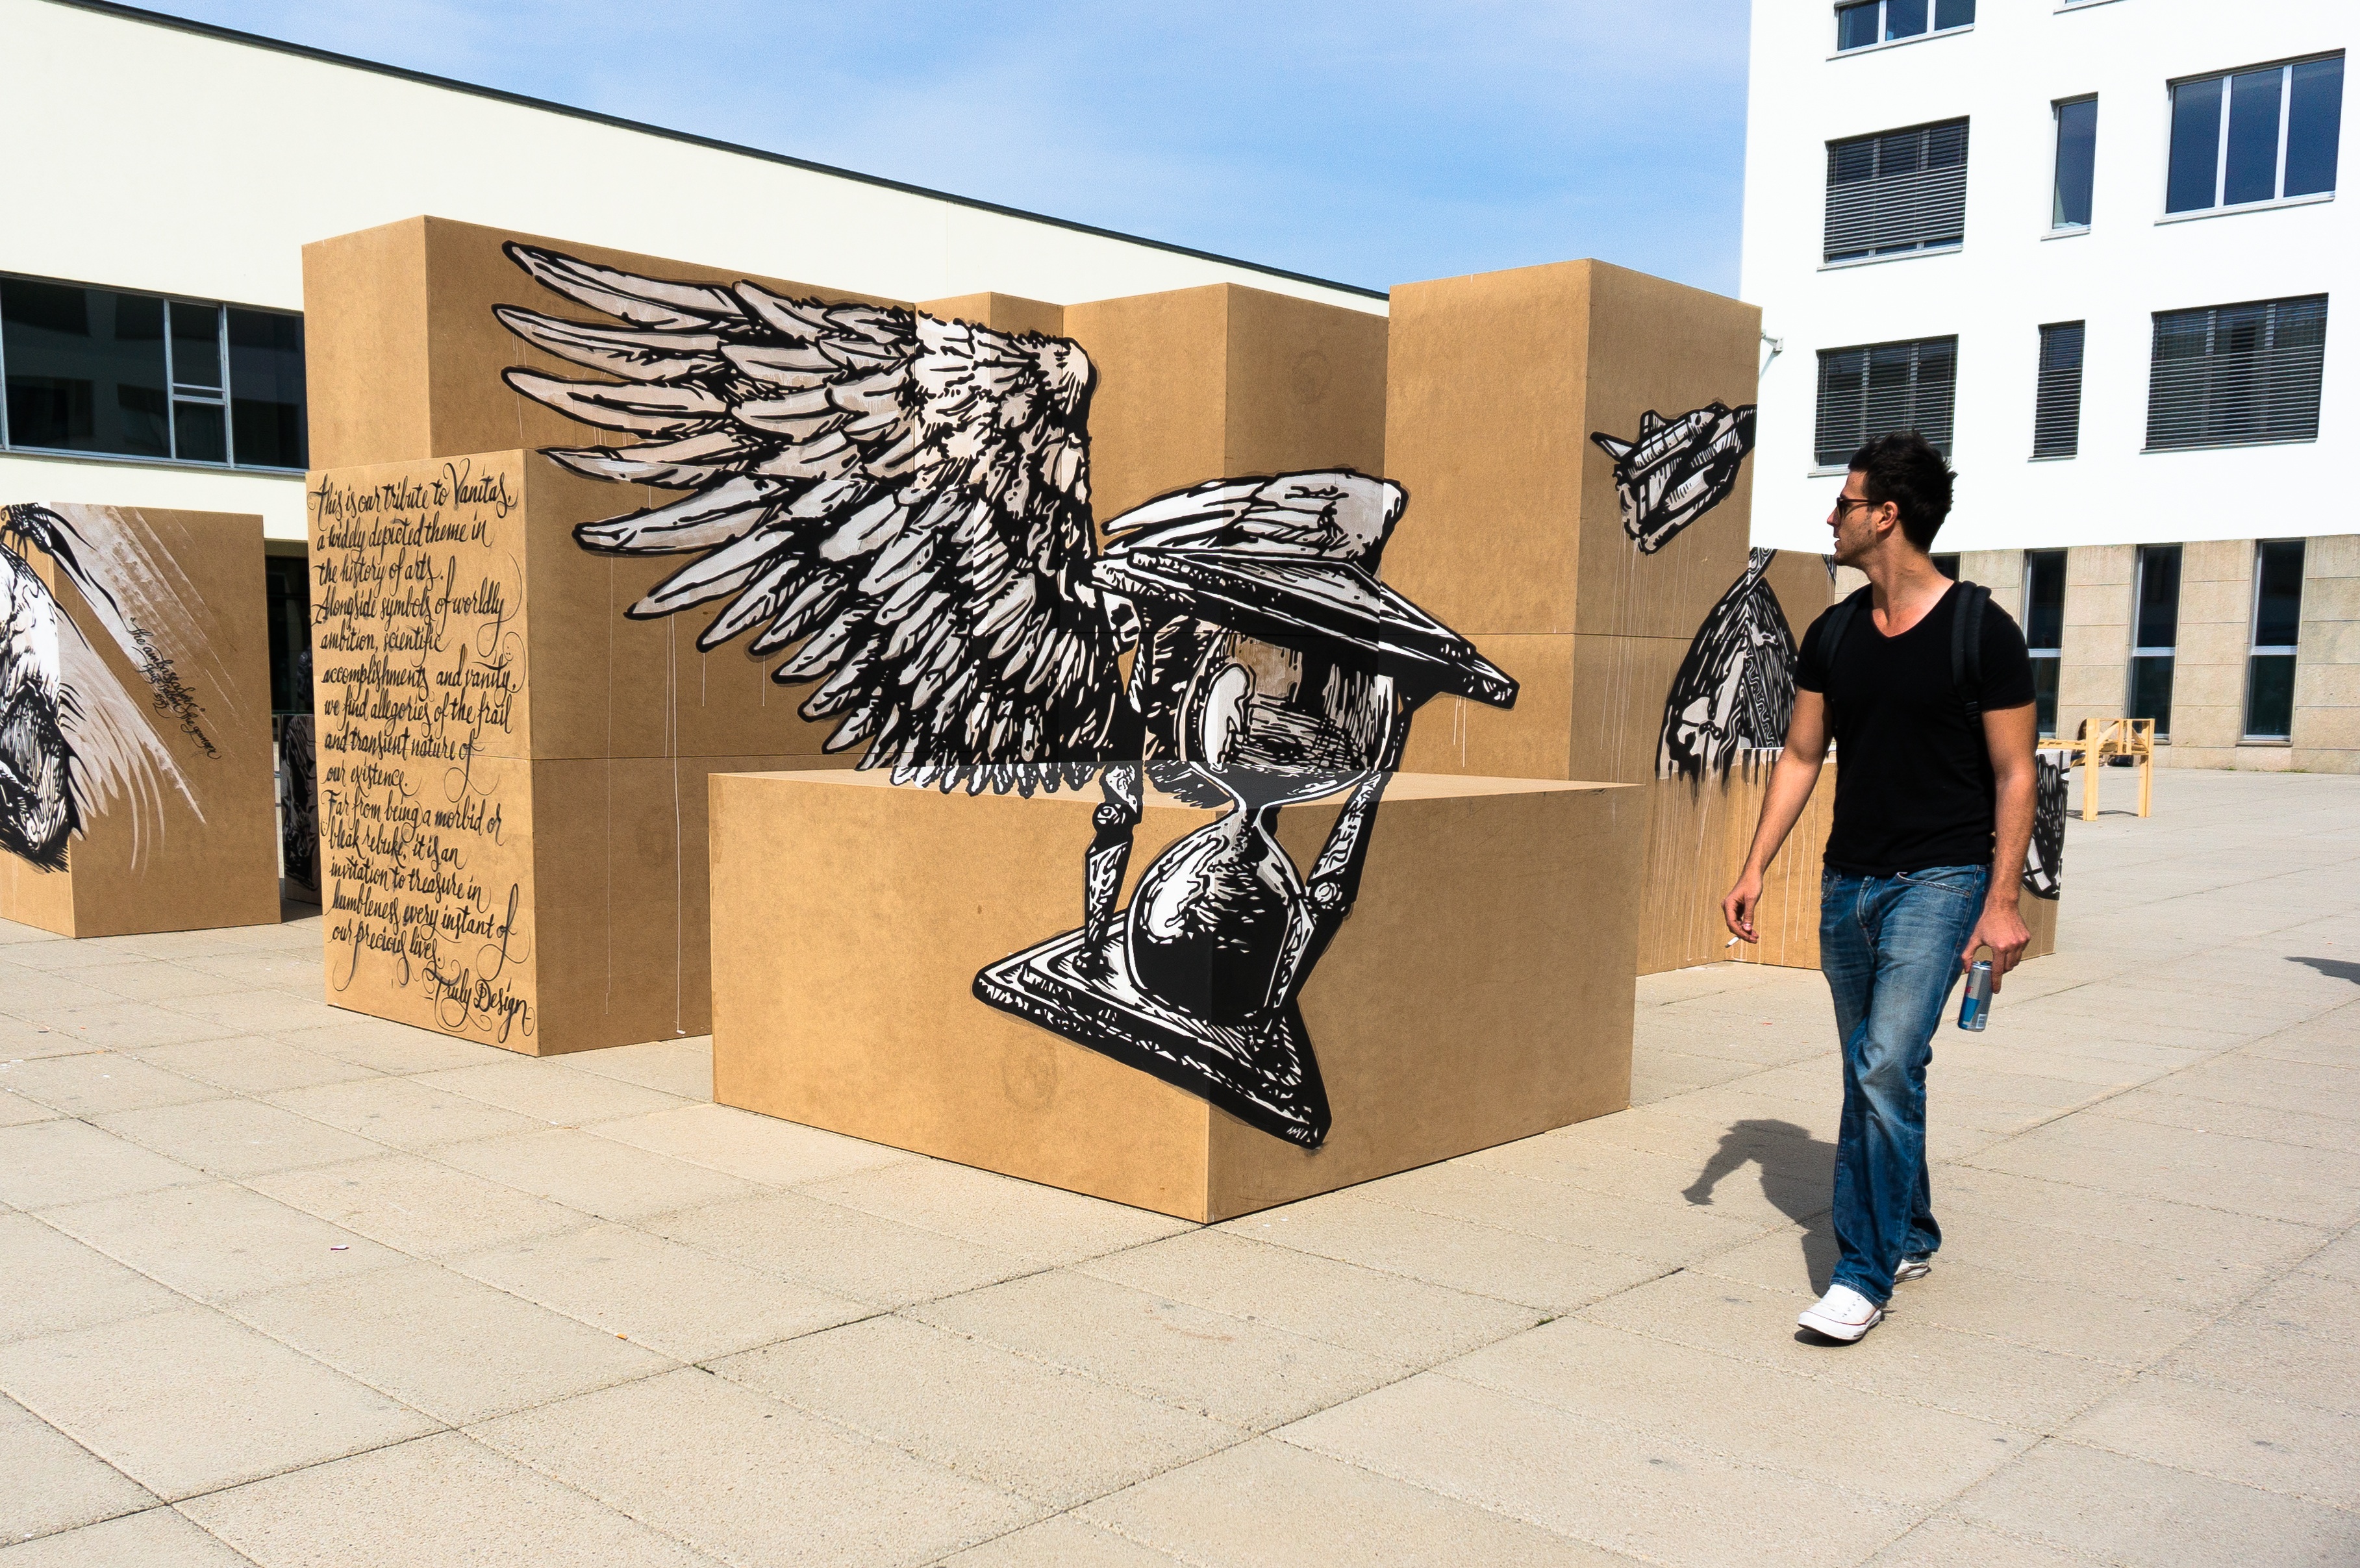
sculpture, art, design, mural, tourist attraction, art gallery